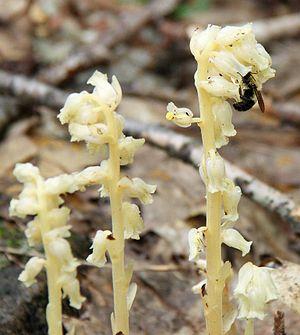
Le Monotrope sucepin, est une plante non chlorophyllienne de la famille des Éricacées. Présente dans les forêts eurasiennes et nord-américaines, cette espèce vit en symbiose avec le mycélium des champignons du genre Tricholoma, par l'intermédiaire duquel elle exploite les produits de la photosynthèse des arbres associés aux champignons.